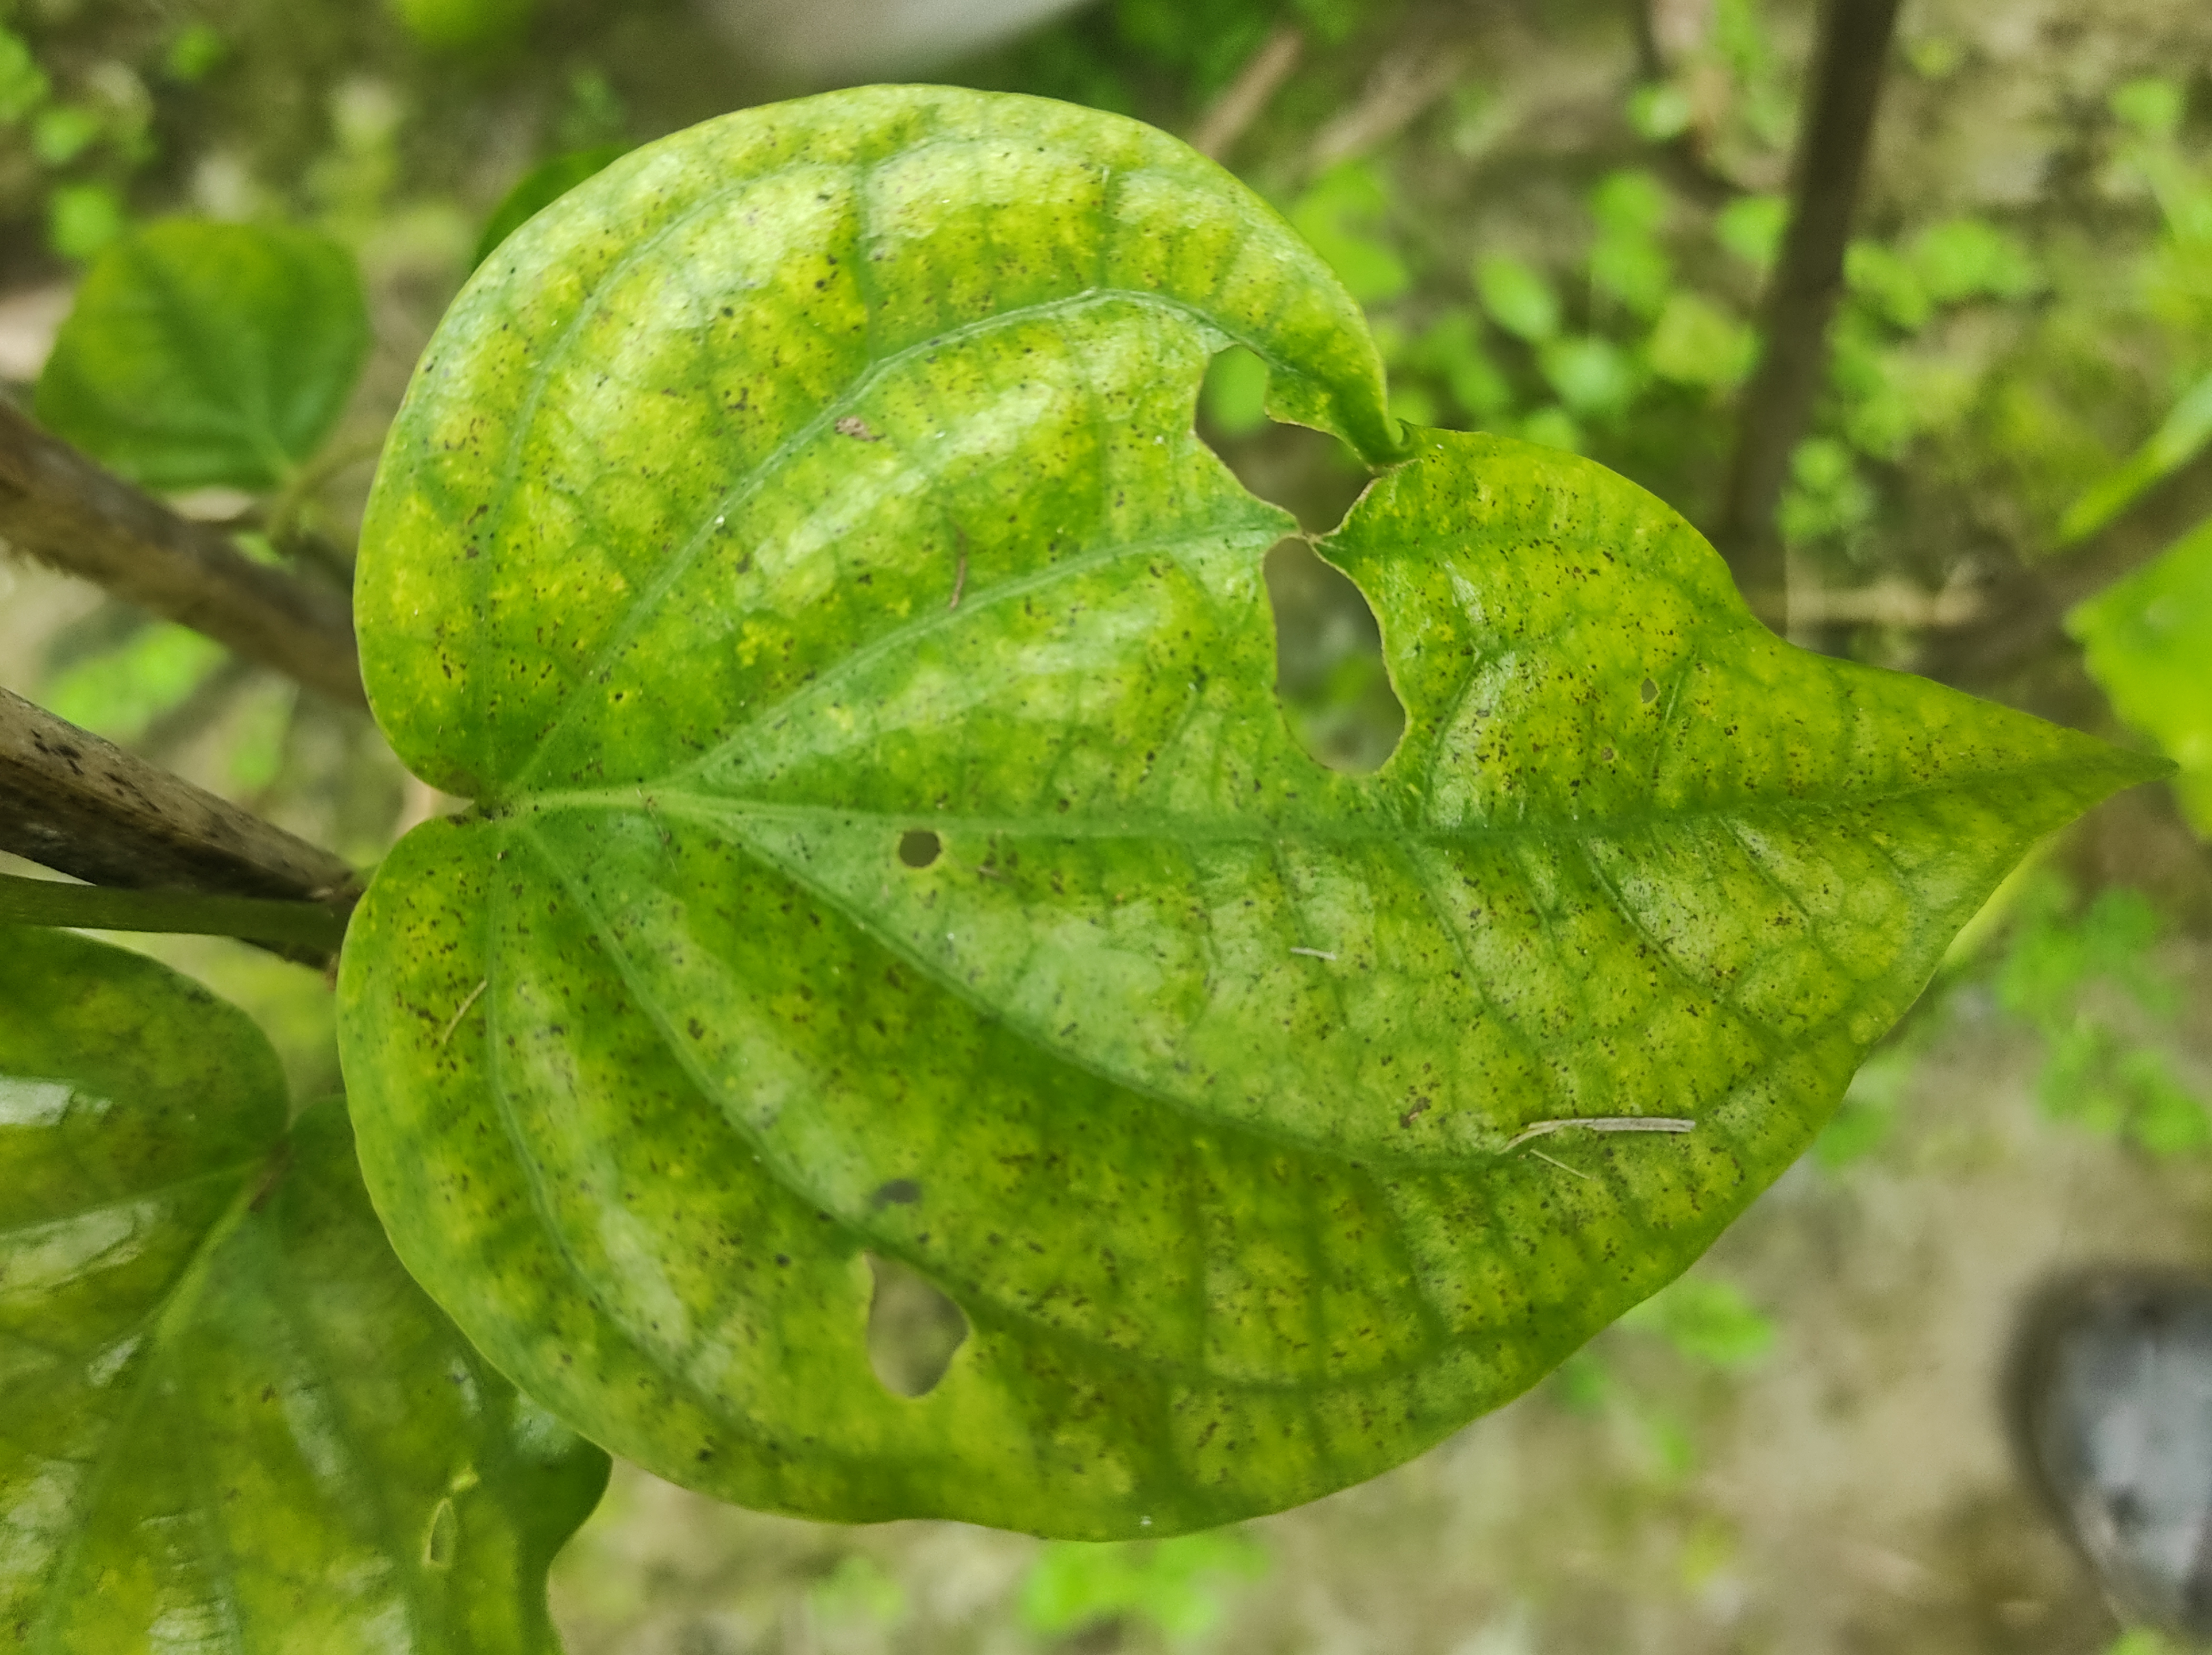
Label: Fungal_Brown_Spot_Disease